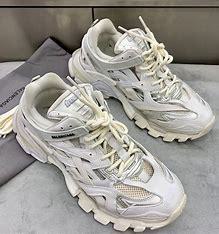
Brand: Balenciaga
Model: Track 2